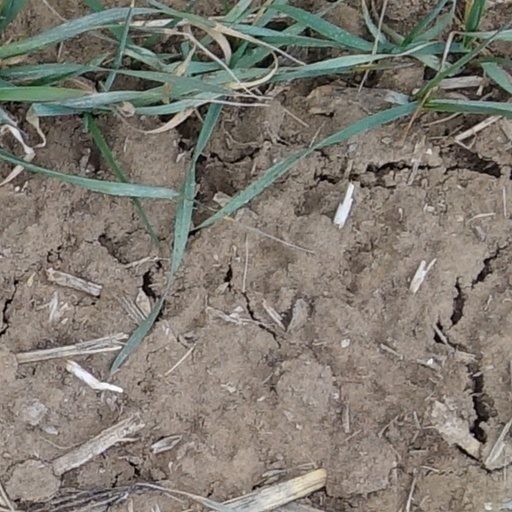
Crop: wheat